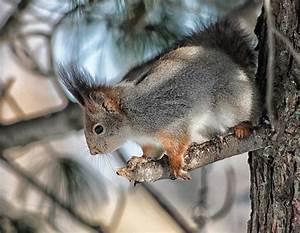
squirrel